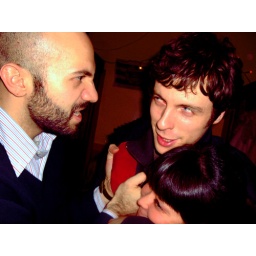
London / That guy was trying to steal my girl only using his hypnotic blue eyes. (Pic by ROSSO).